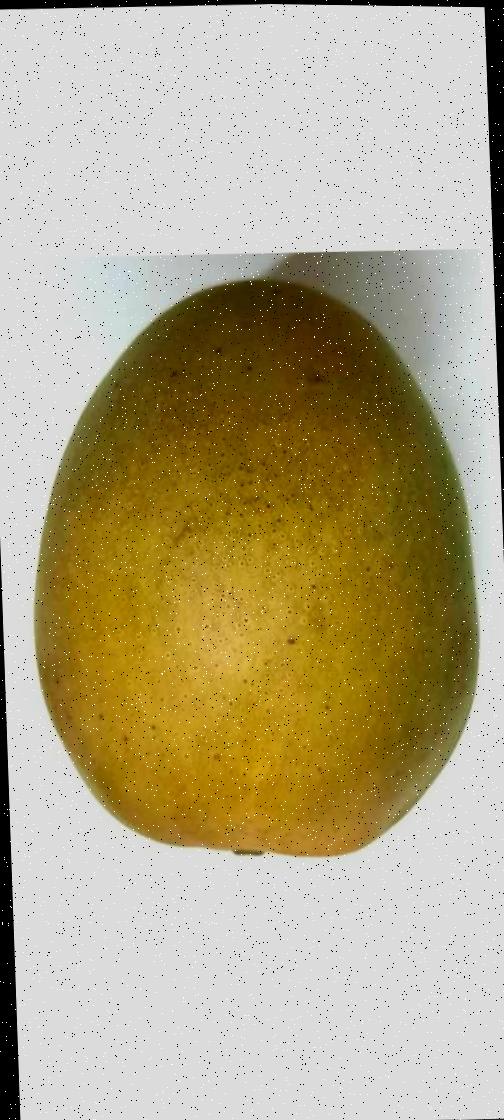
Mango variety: Himsagor